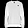
Label: Pullover